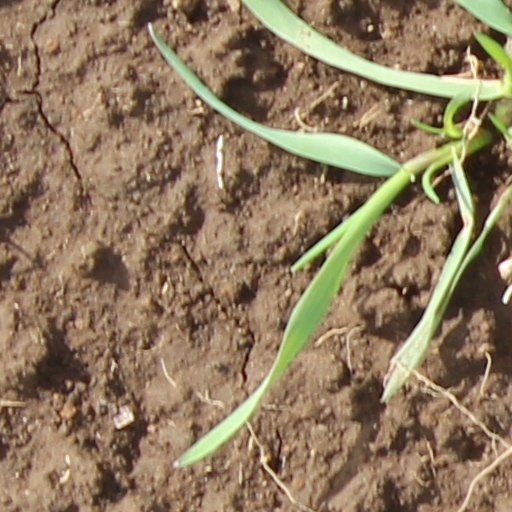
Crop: wheat